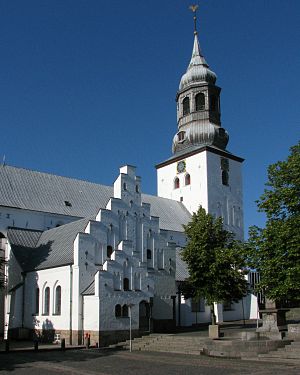
Budolfi Kirke
Aalborg Danmark Sct Budolfi Kirke er Aalborgs domkirke Foto 2010 Wolfgang Pehlemann Steinberg Ostsee IMG_6659
Budolfi Kirke er Aalborgs domkirke med en central placering i byen på Budolfi Kirkeplads mellem Algade og Gammeltorv. Kirkens nuværende form er fra 1941-43, hvor kirken gennemgik en større udvidelse og ombygning. Forinden har det ligget en trækirke fra 1000-tallet.